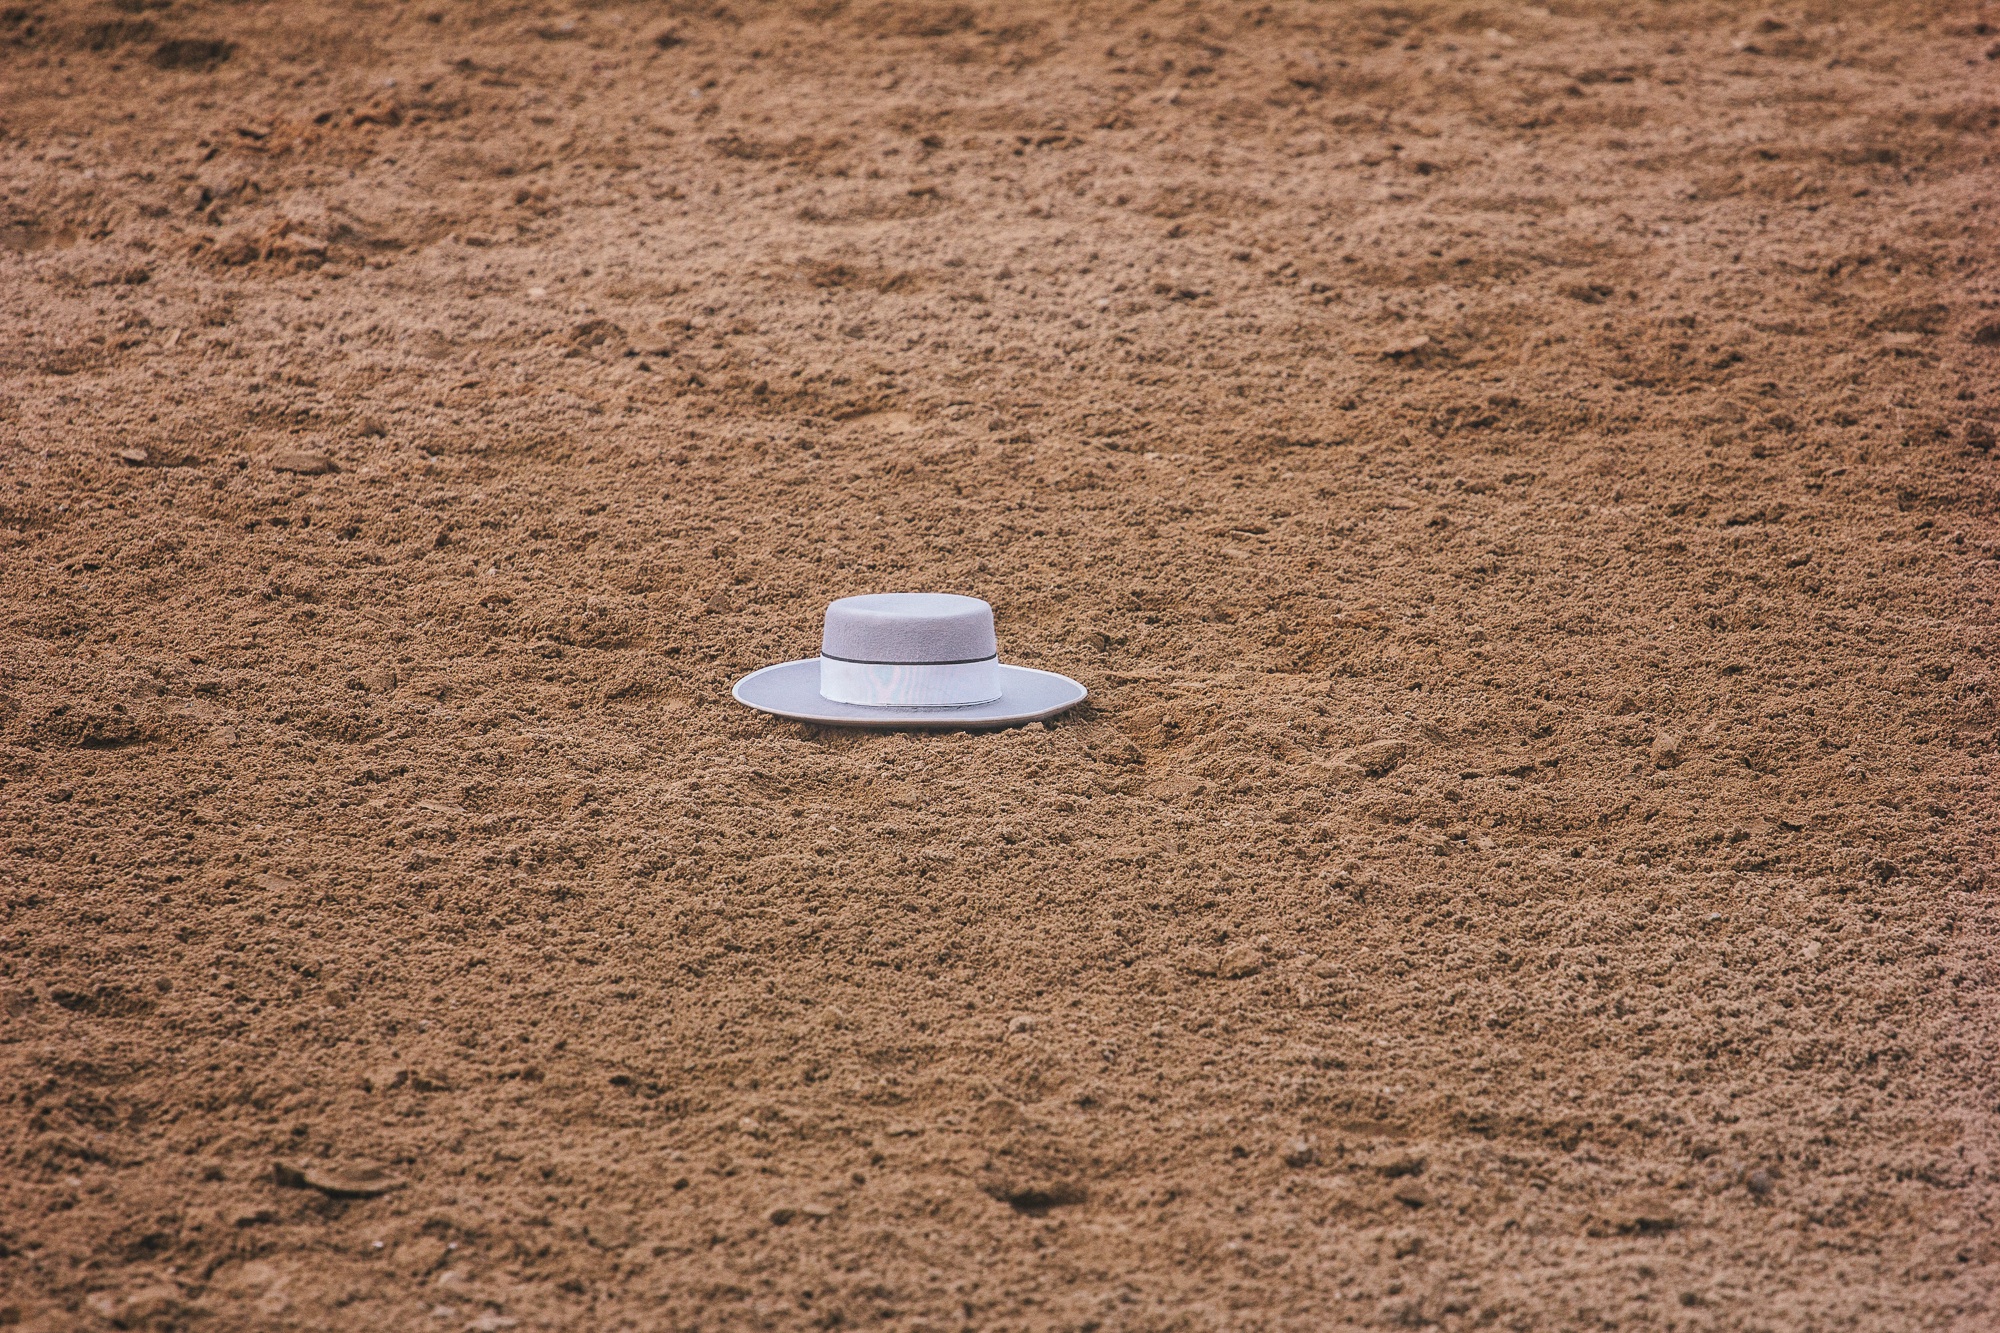
sand, wood, field, floor, asphalt, soil, material, baseball field, carpet, flooring, road surface